Session of Christ

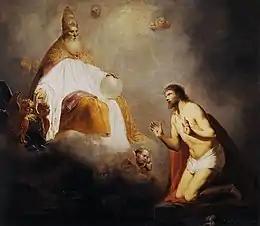
Pieter de Grebber, "God Inviting Christ to Sit on the Throne at His Right Hand", 1645. This invitation from Psalm 110:1 is quoted in the Book of Acts as being fulfilled in Christ's heavenly session.

The idea of Christ's heavenly session appears a second time in the account of Peter's preaching in the Book of Acts. In Acts 5:31 Peter says that God exalted Jesus, "to his own right hand" (NIV), although Louis Berkhof notes that the dative may have to be taken in the instrumental sense ("by his own right hand") rather than a local sense ("at his own right hand").